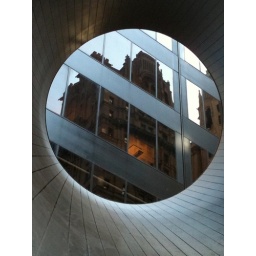
A reflection of one old building in Downtown Manhattan, in the glass of the Brown Brothers Harriman building on Broadway.